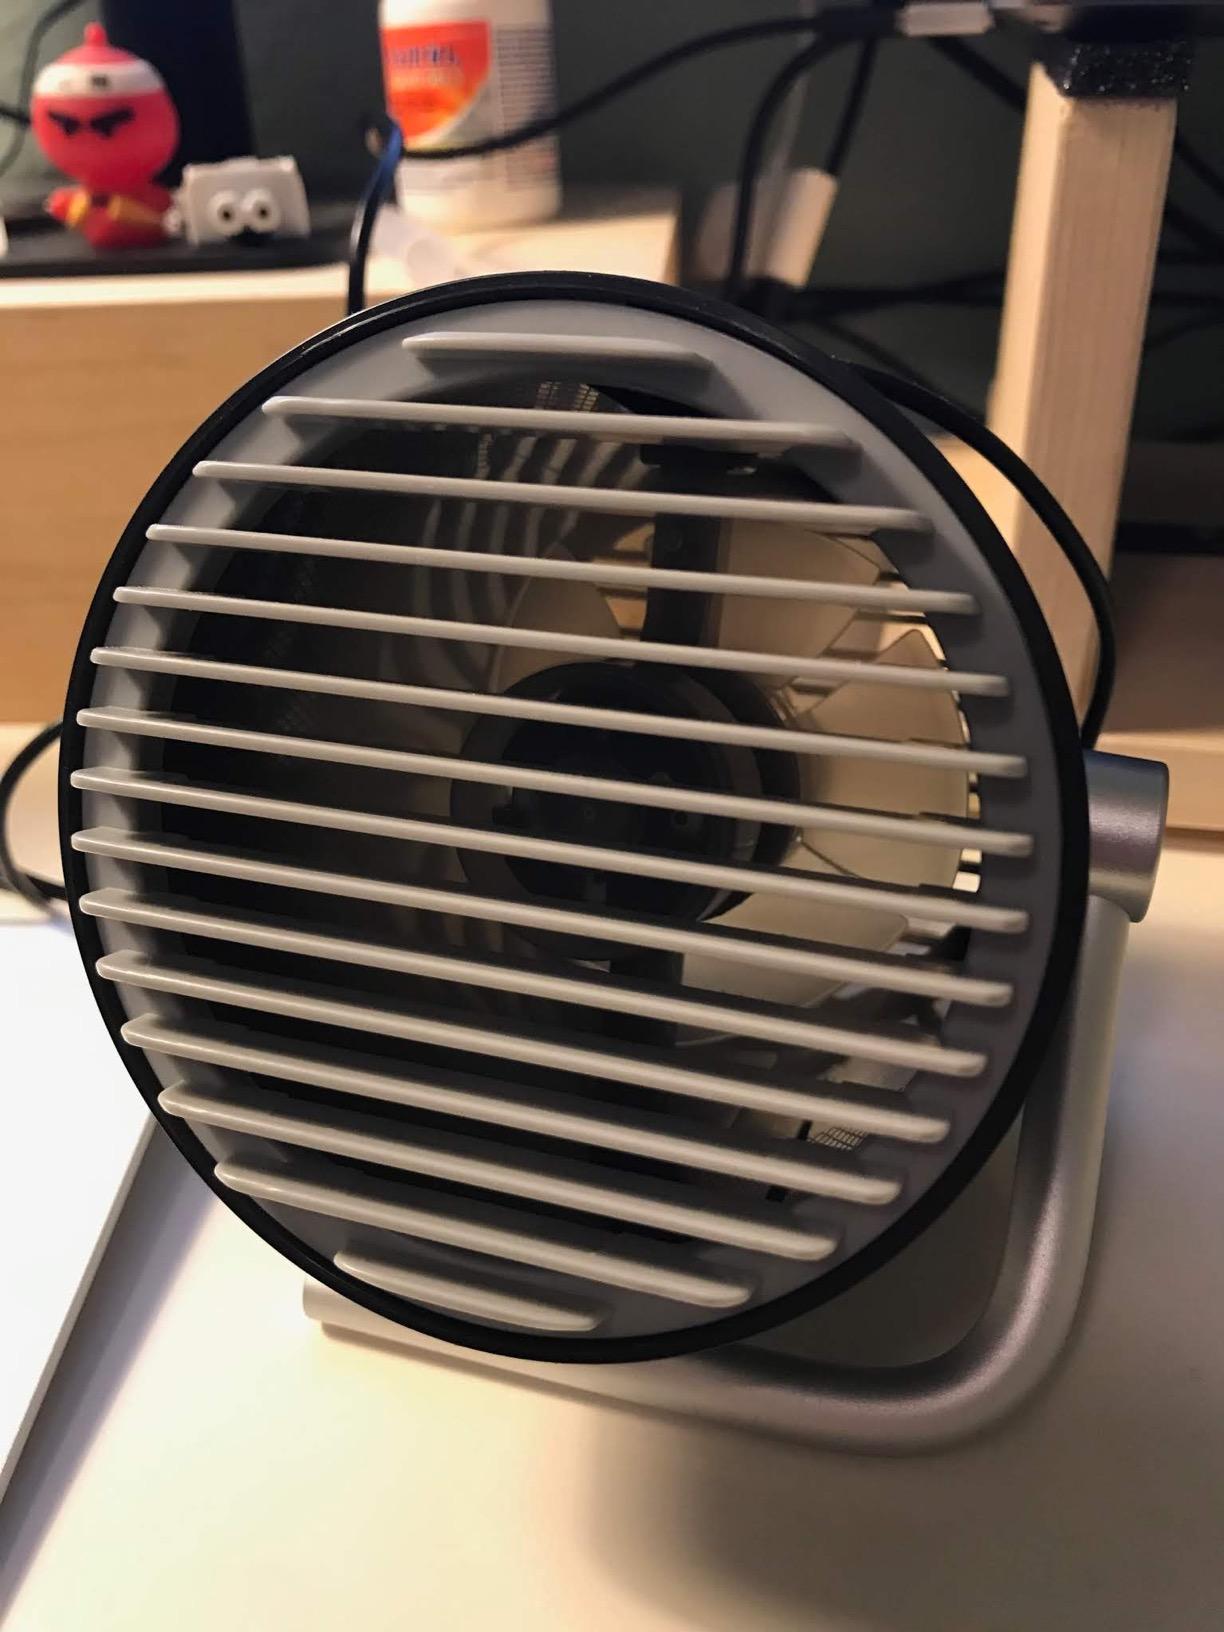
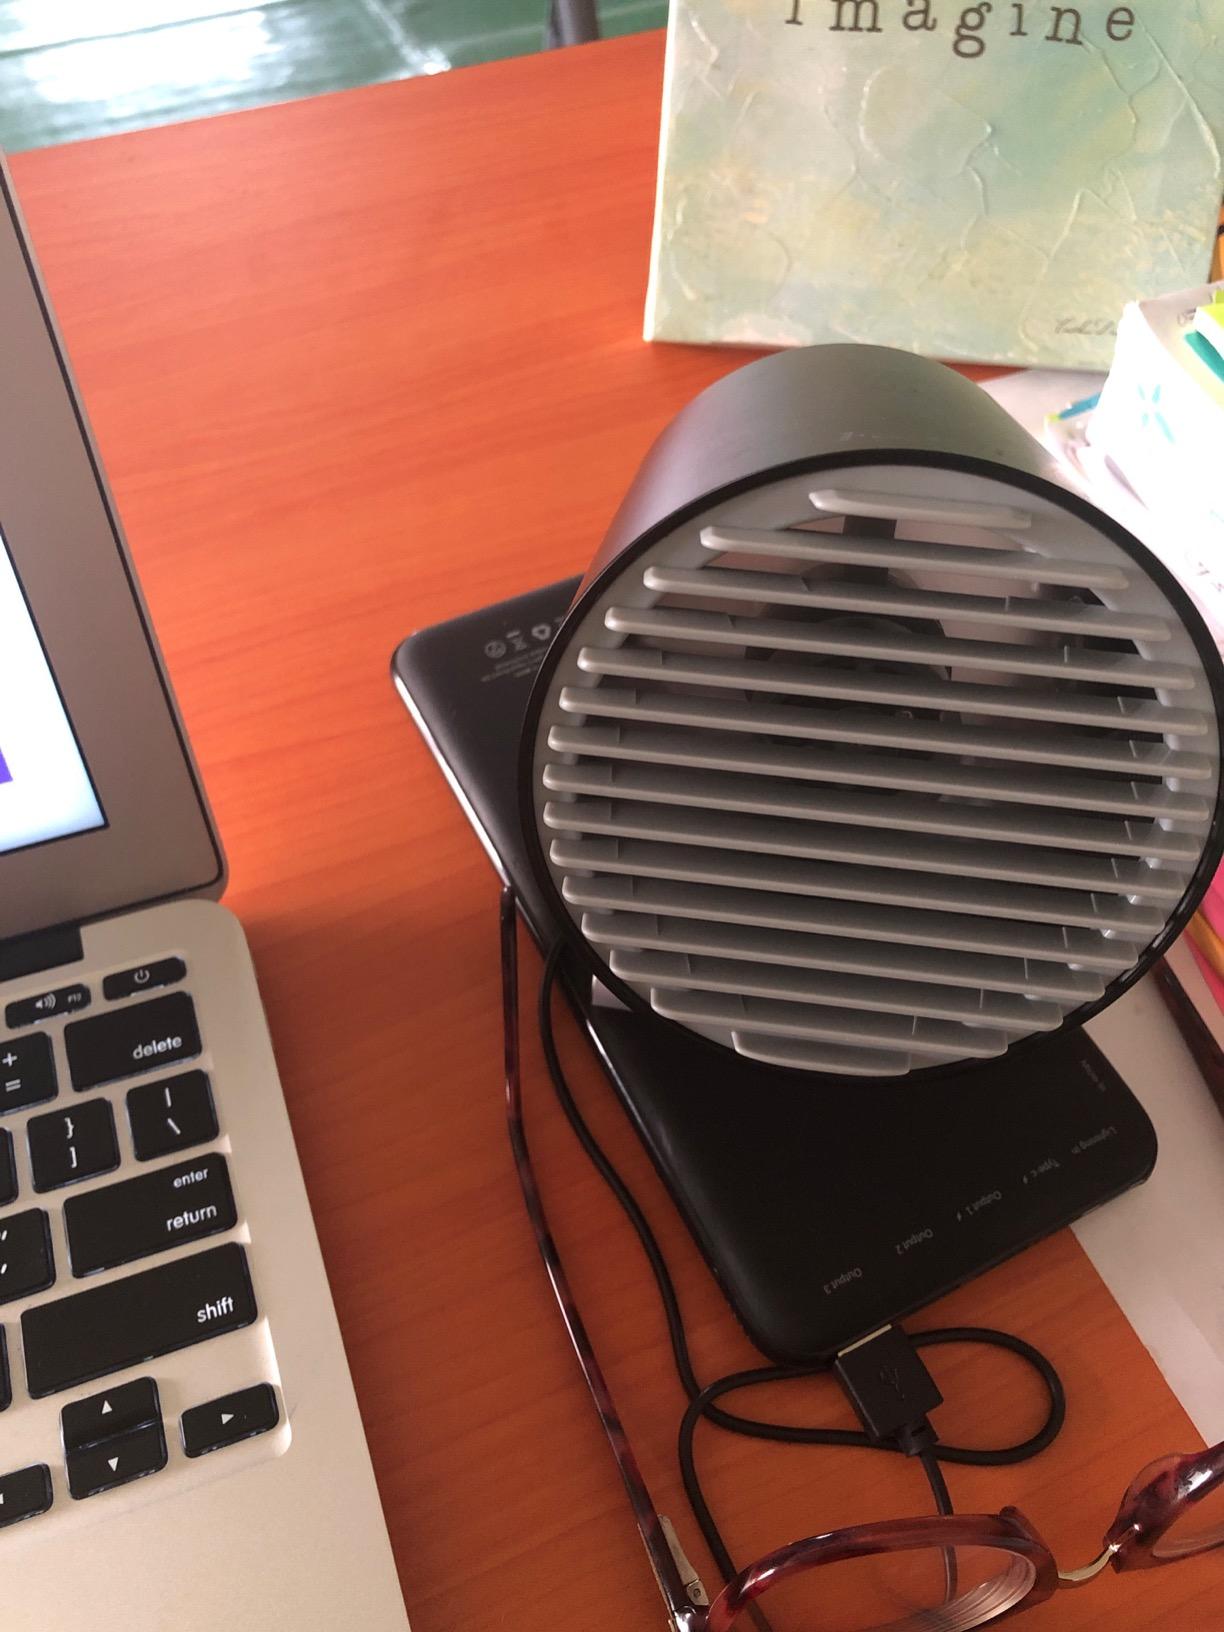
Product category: fan
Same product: yes